Azoic hypothesis

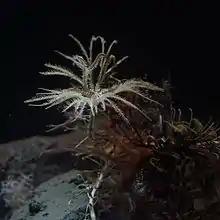
Crinoids have been found at depths of up to , far deeper than the maximum depth of Forbes's theory

The theory was not disproven until the late 1860s when biologist Michael Sars, Professor of Zoology at Christiania (now Oslo) University, discovered life at a depth greater than 300 fathoms. Sars listed 427 animal species which had been found along the Norwegian coast at a depth of 450 fathoms, and gave a description of a crinoid "Rhizocrinus lofotensis" which his son had recovered from a depth of 300 fathoms in Lofoten.